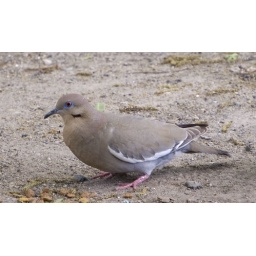
White-winged Dove in my back yard eating dog food